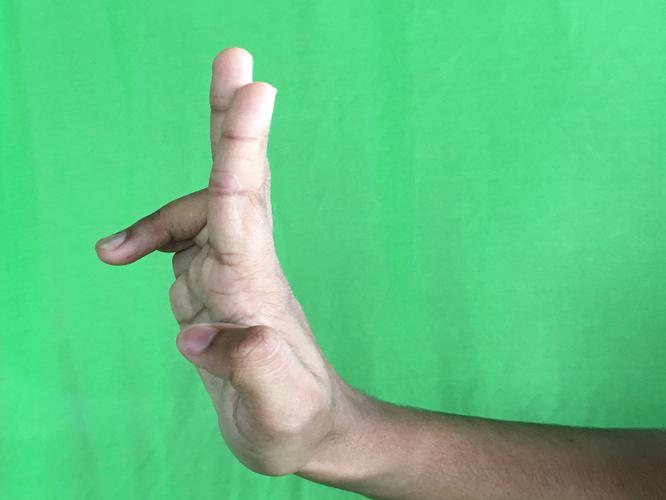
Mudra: Ardhapathaka
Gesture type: single_hand